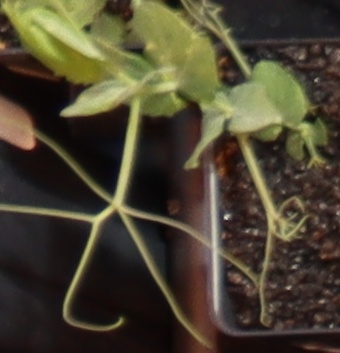
Label: Field Pea